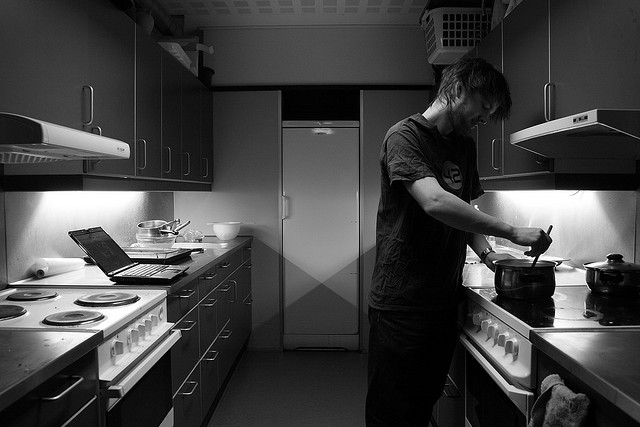
user: Given an image and a question. Answer the question in a short answer. Question: What food is being made in this kitchen? Short Answer:
assistant: soup